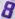
Number: 8